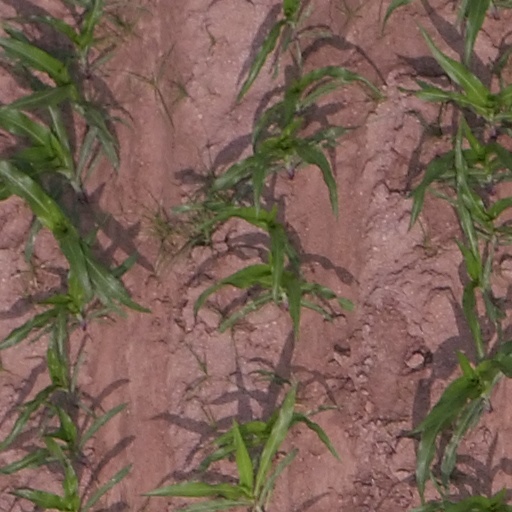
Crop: maize; corn